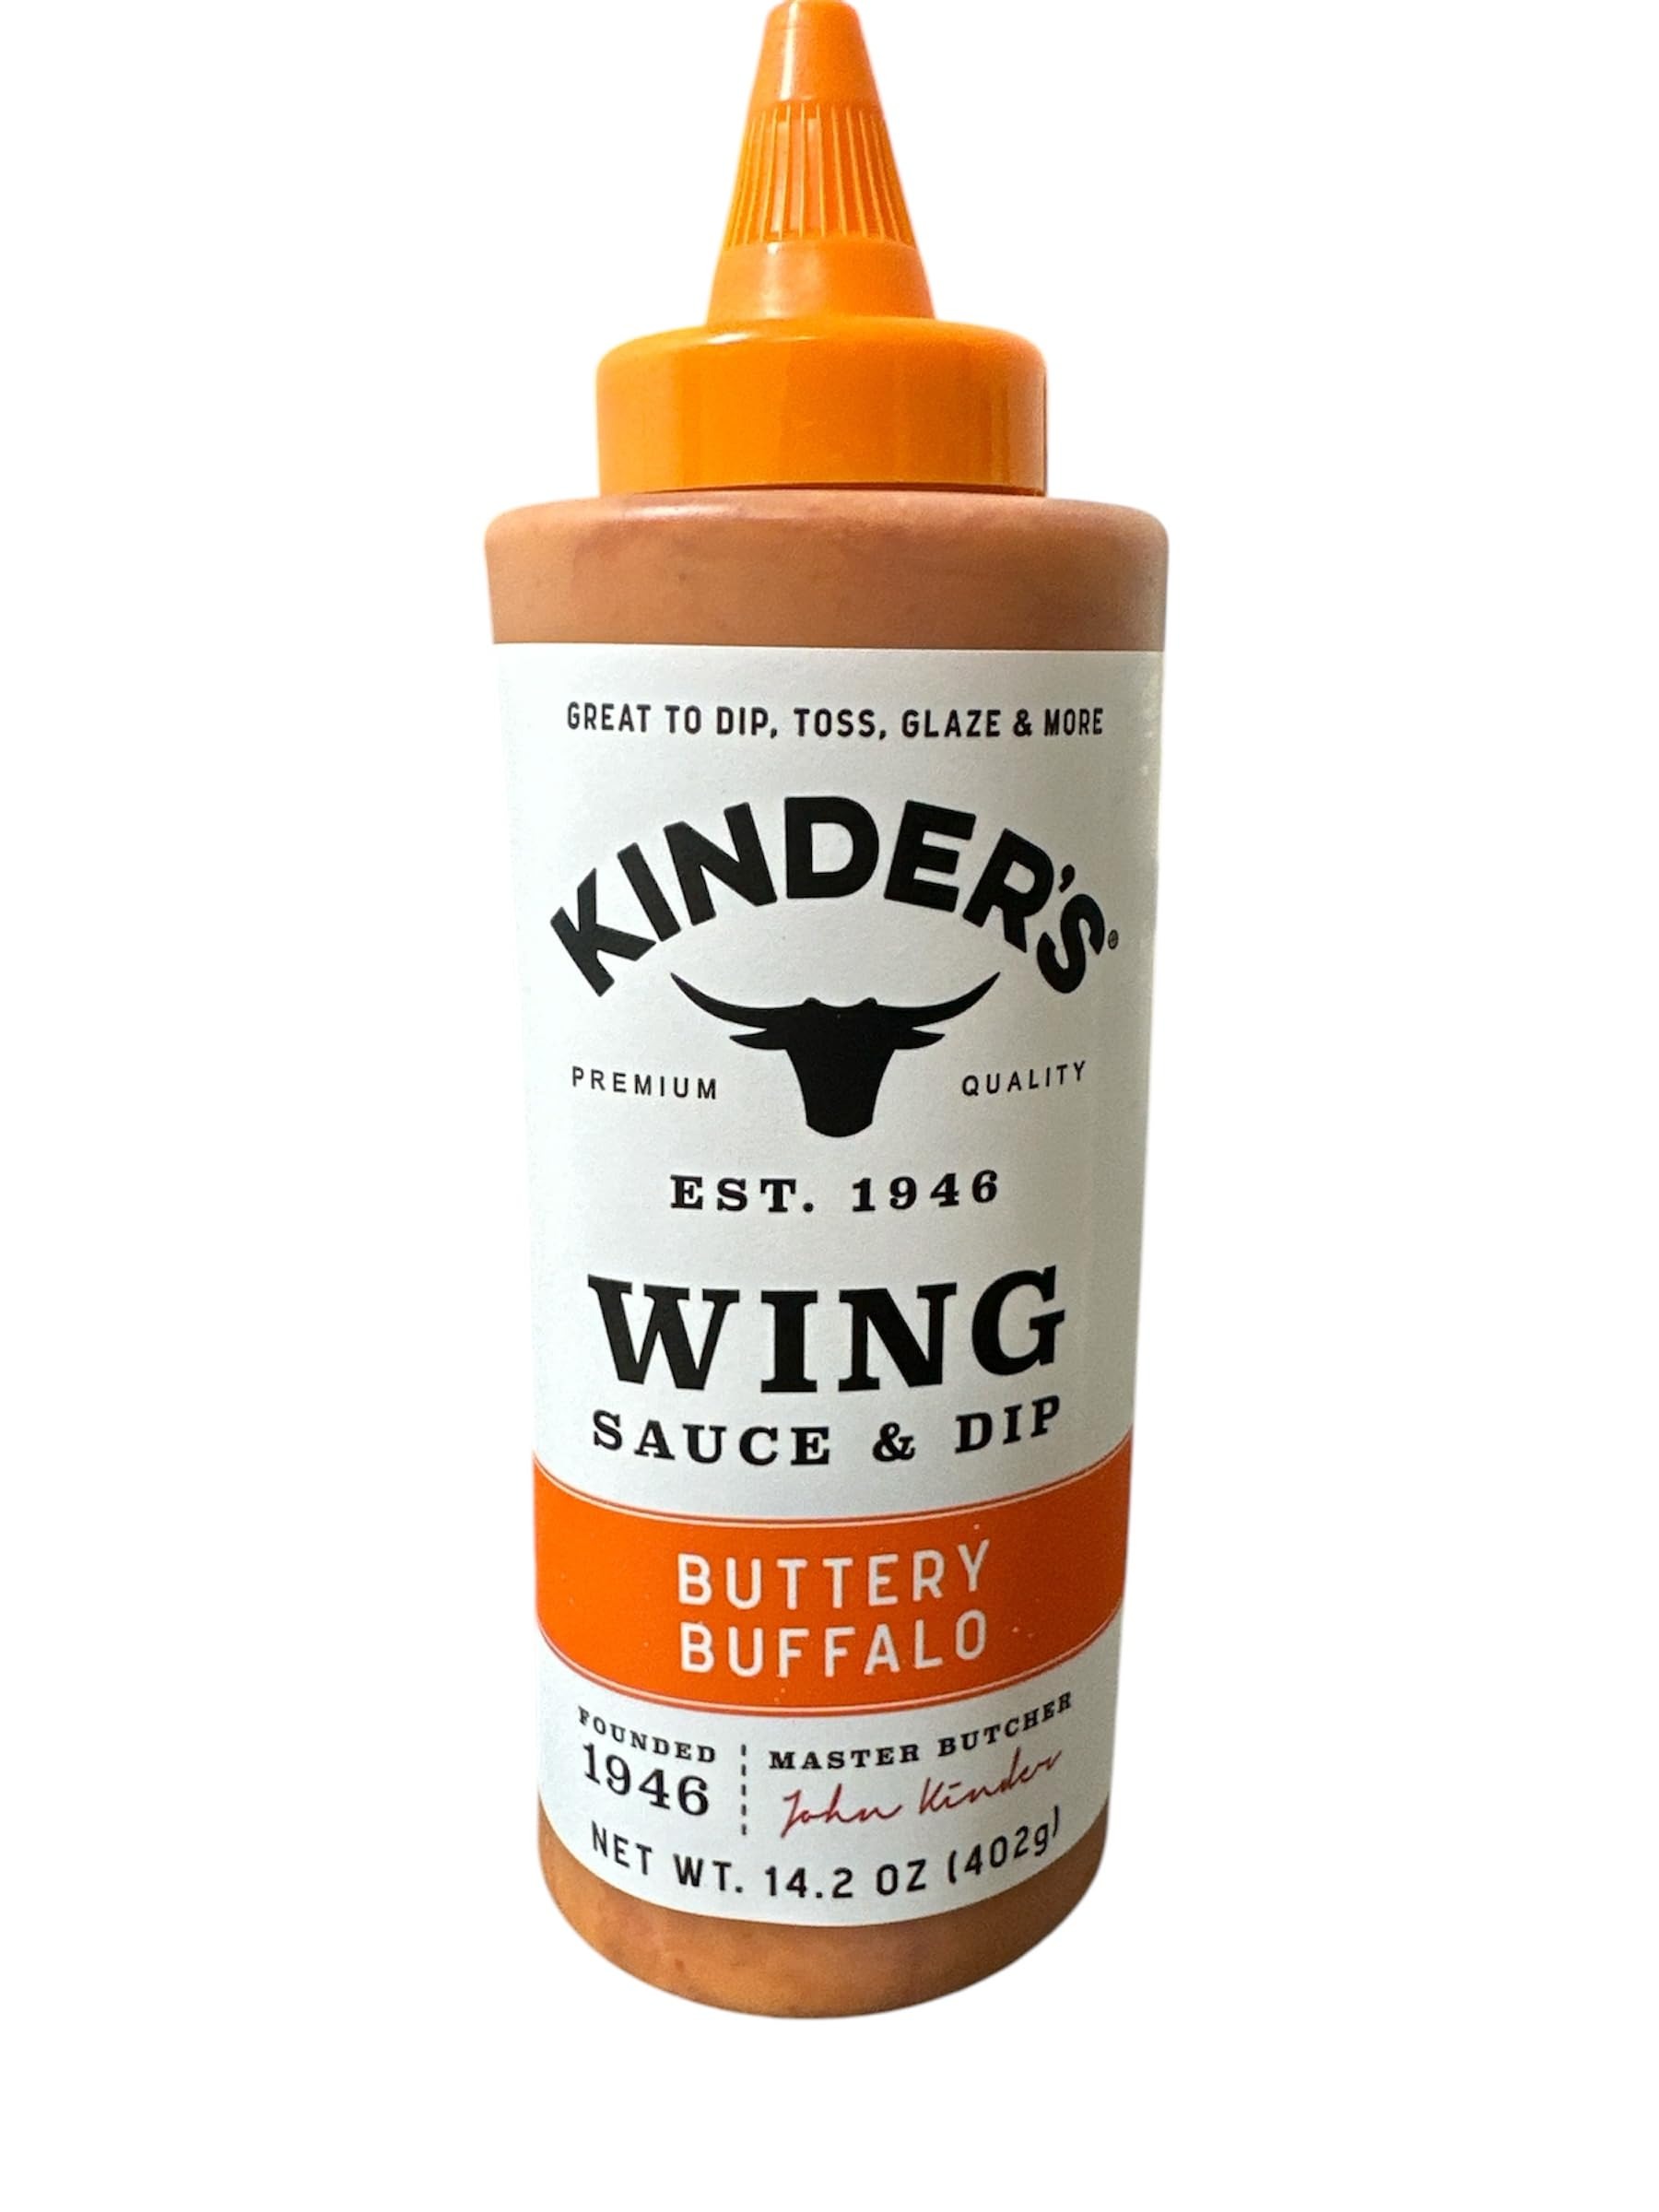
Item Name: Kinder's Premium Quality Buttery Buffalo Wing Sauce & Dip, 14.2 oz Bottle
Bullet Point 1: Buffalo Wing Sauce & Dip is our take on the spicy classic with a blend of Anaheim chilis, red jalapeno, and garlic to give you a new way to take your wings to a whole new level.
Bullet Point 2: Marinate wings before grilling, baking or smoking and toss with more sauce after cooking.
Bullet Point 3: Dip wings, chicken tenders, veggies or fries.
Bullet Point 4: Mix with mayo for a spicy, creamy sandwich spread.
Bullet Point 5: No High Fructose Corn Syrup
Bullet Point 6: Perfect consistency for saucing, marinating, and dipping
Product Description: · Buffalo Wing Sauce & Dip is our take on the spicy classic with a blend of Anaheim chilis, red jalapeno, and garlic to give you a new way to take your wings to a whole new level.
Value: 14.2
Unit: Ounce

Price: 4.98